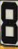
Number: 8